Johannes Hinderikus Egenberger

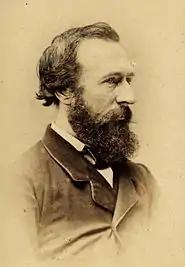
Johannes Hinderikus Egenberger (1868).

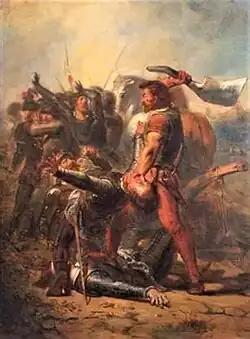
The Bravery of Grote Pier

Johannes Hinderikus Egenberger, originally Joannes Henricus (28 April 1822 – 14 May 1897), was a Dutch painter, photographer and art educator.